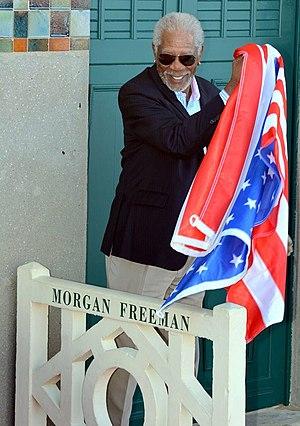
Morgan Freeman au festival de Deauville